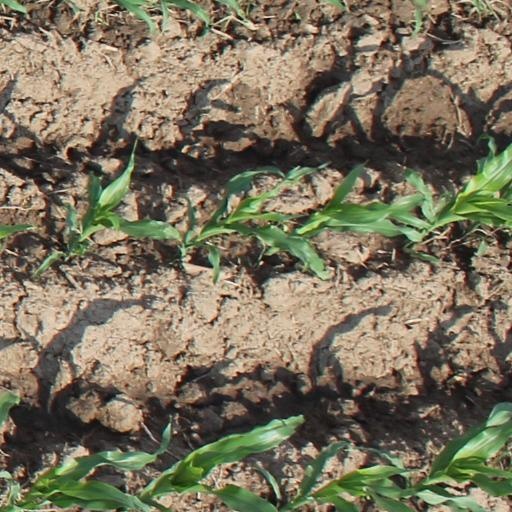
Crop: maize; corn